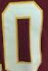
Number: 0